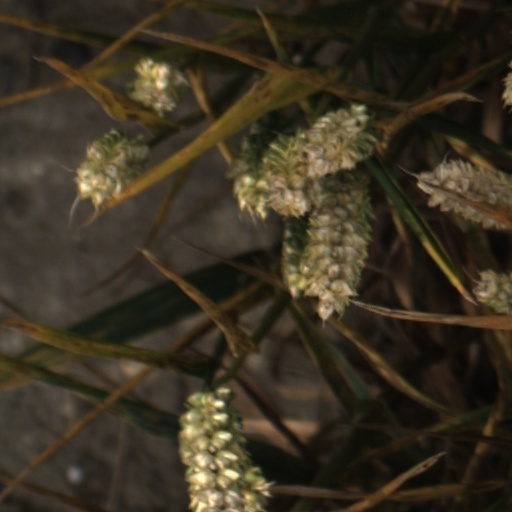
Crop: wheat